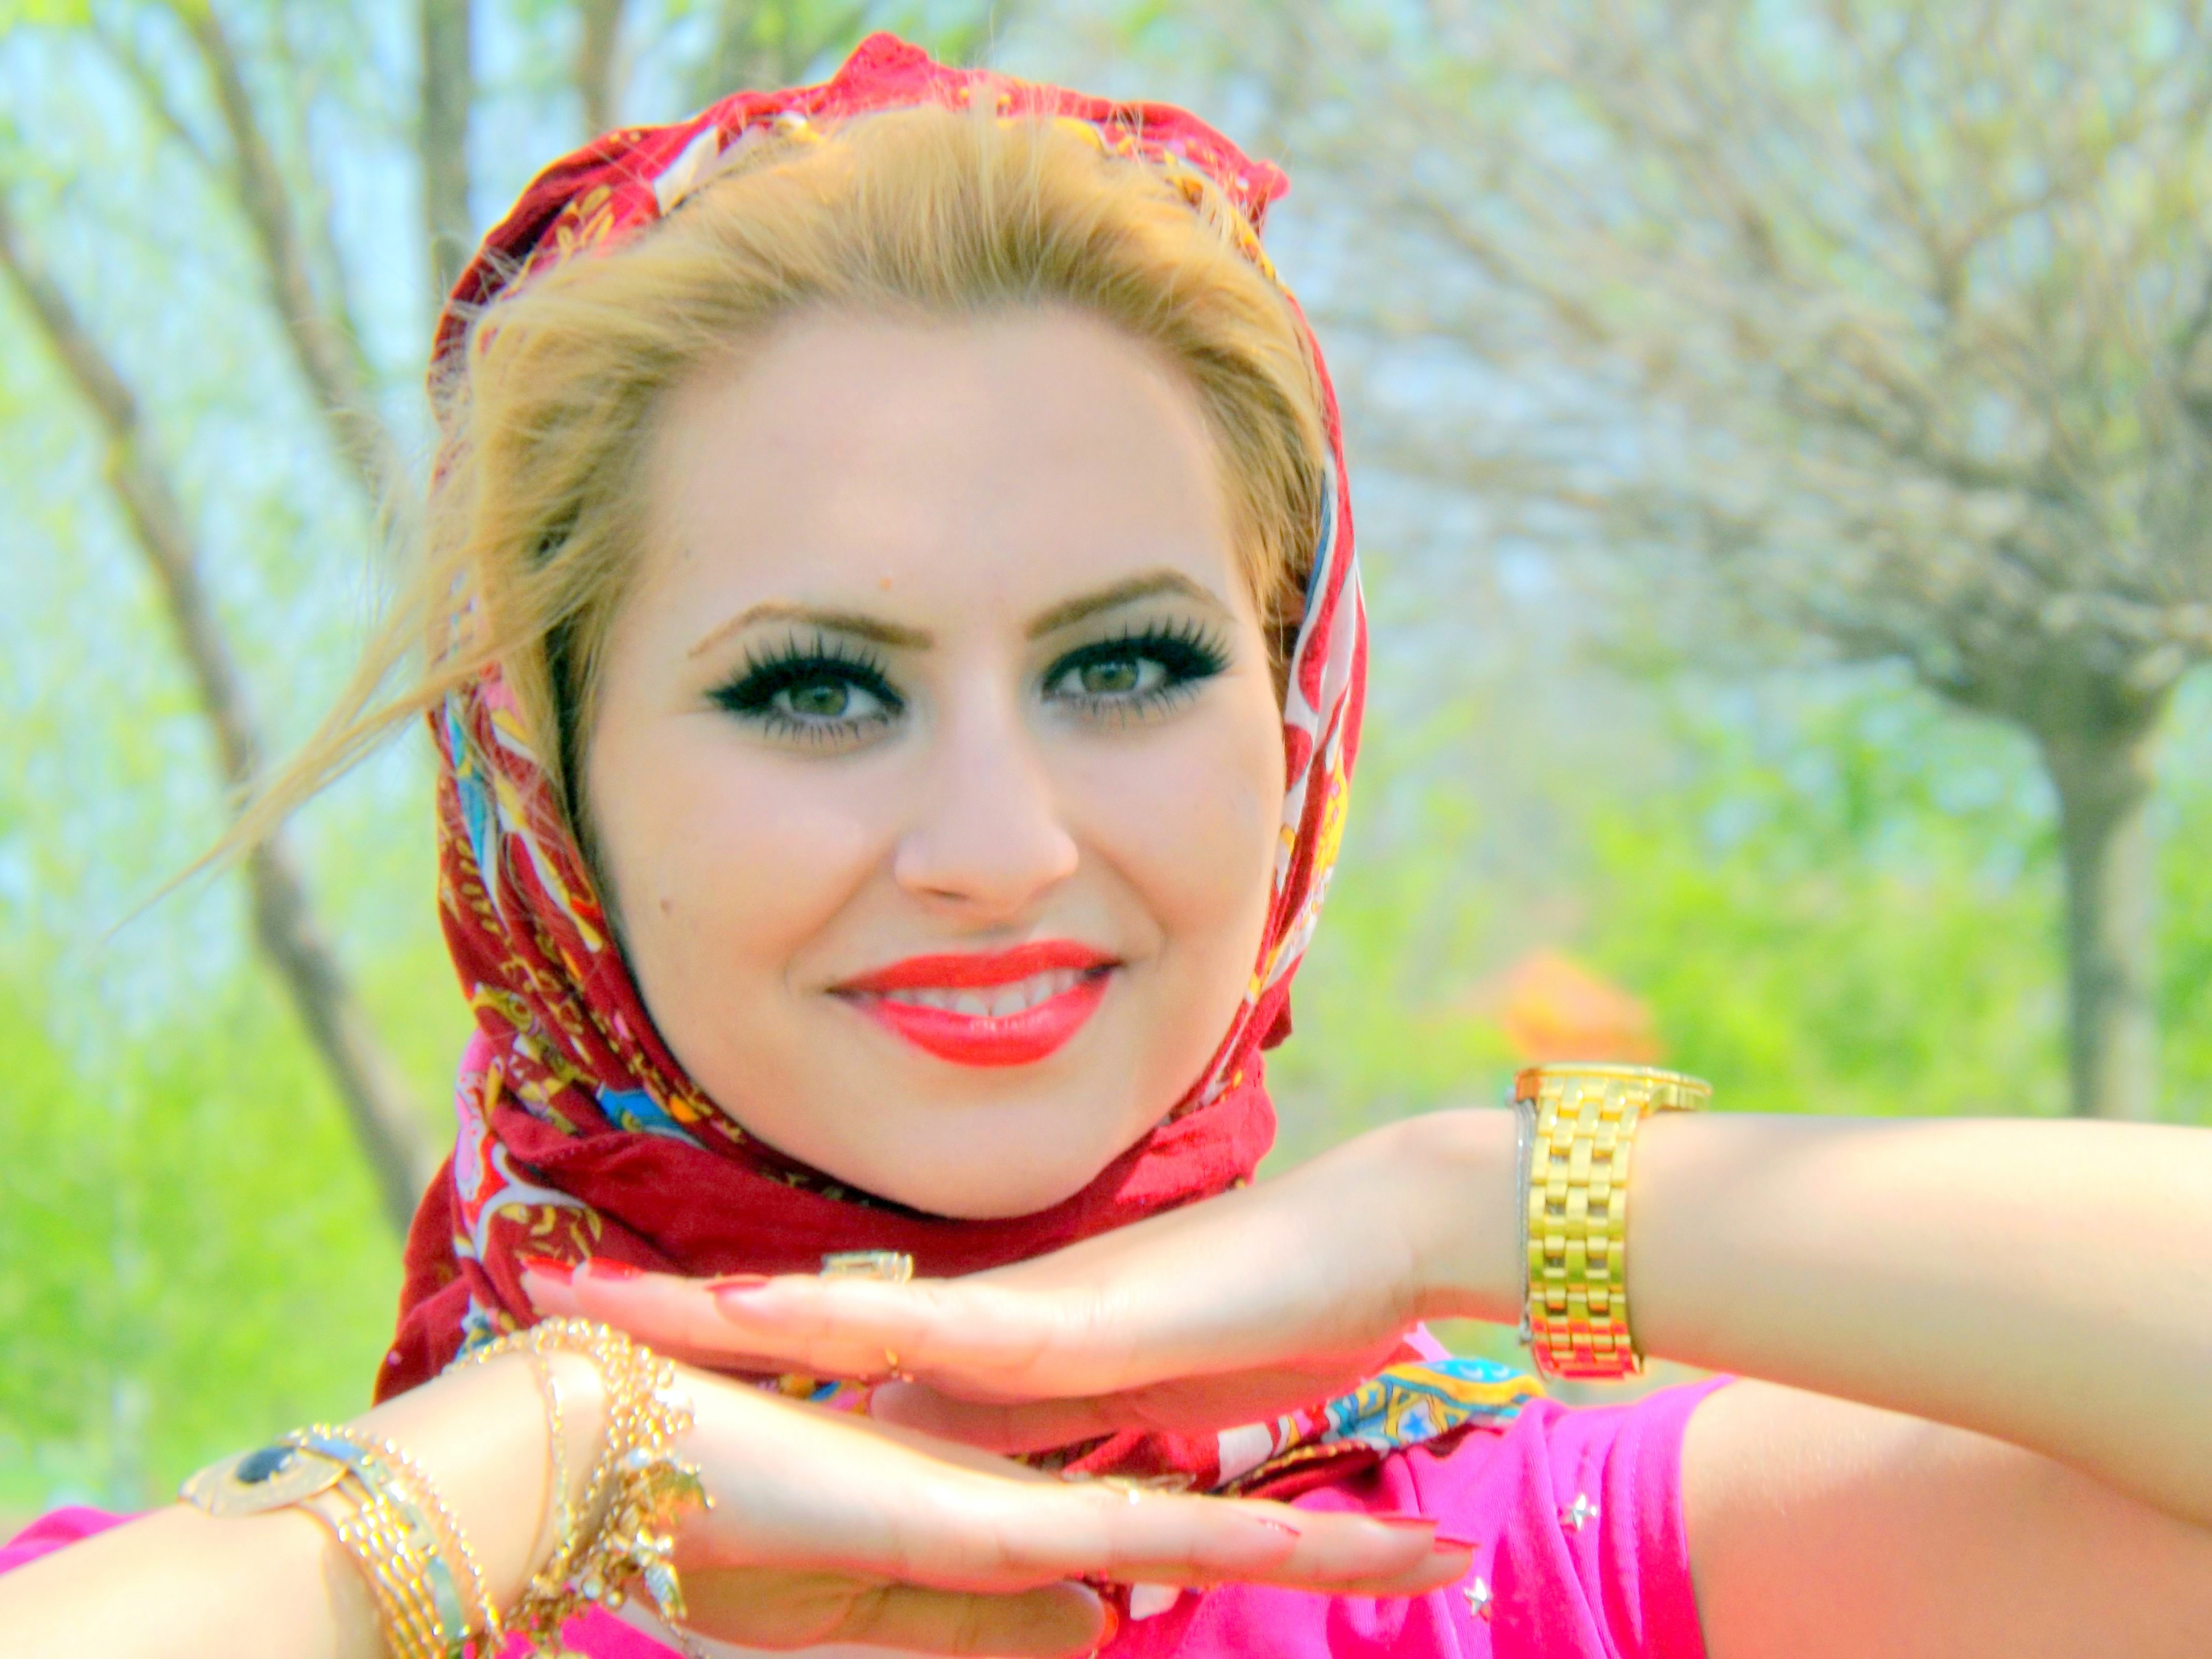
girl, hair, photography, flower, portrait, model, red, color, clothing, lady, pink, blonde, facial expression, lip, scarf, hairstyle, smile, human body, face, dress, eye, head, skin, beauty, blond, organ, sweetness, abdomen, photo shoot, seduction, portrait photography